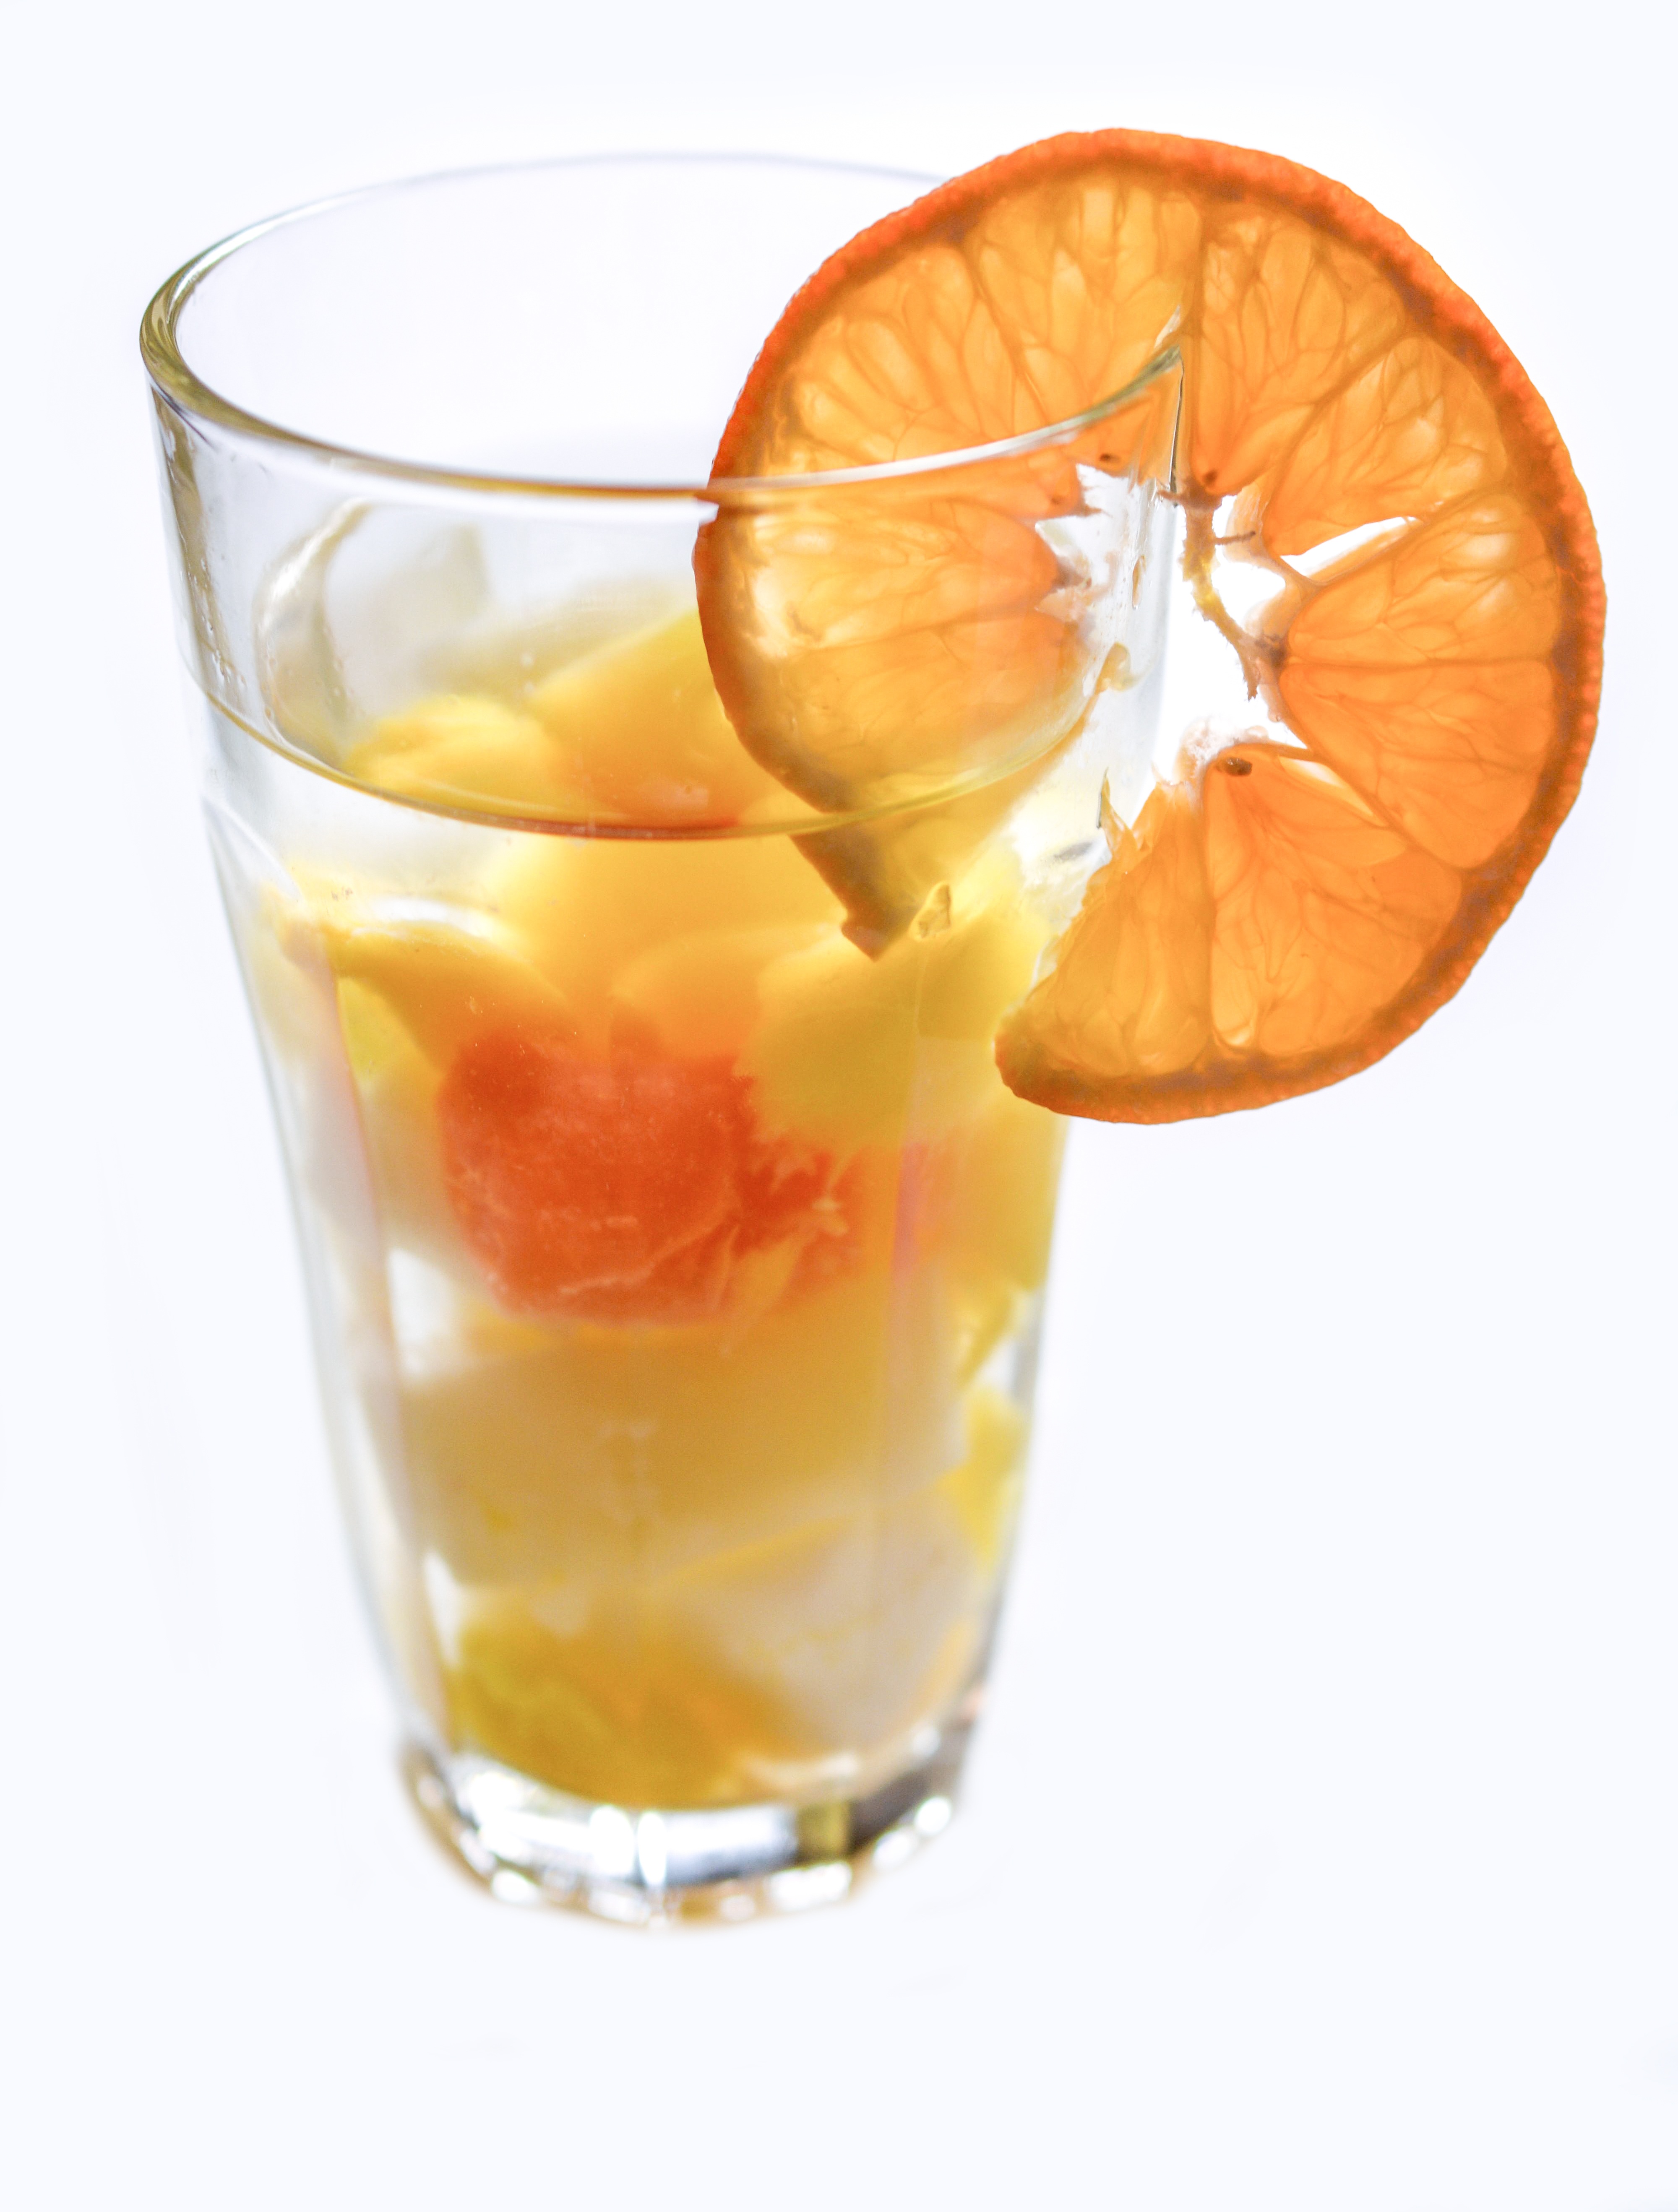
water, liquid, plant, fruit, sweet, glass, summer, orange, food, produce, color, natural, fresh, drink, lifestyle, juicy, healthy, delicious, cocktail, freshness, smoothie, juice, fresh fruit, vitamin, nutrition, fruits, tangerine, vegetarian, refreshment, raw, liqueur, diet, healthy food, organic, refreshing, citrus, punch, natural food, flowering plant, alcoholic beverage, fruit juice, negroni, healthy diet, cocktail glass, land plant, distilled beverage, mai tai